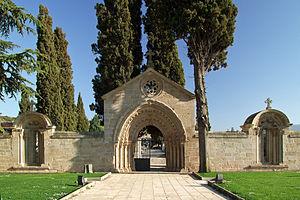
Navarrete est une commune de la comarque de Logroño, dans la Communauté autonome de La Rioja, au nord de l'Espagne.